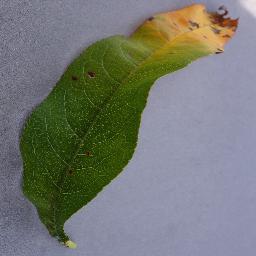
Label: Peach___Bacterial_spot